Carversville Historic District

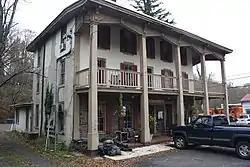
Carversville Inn. November 2012.

Carversville Historic District is a national historic district located at Carversville, Solebury Township, Bucks County, Pennsylvania. The district includes 57 contributing buildings in the village of Carversville. The buildings include notable examples of the Late Victorian and Federal styles. Notable buildings are the Overpeck Homestead (c. 1703-1716), Fred Clark Art Museum (1873), and Carversville Christian Church (1866).